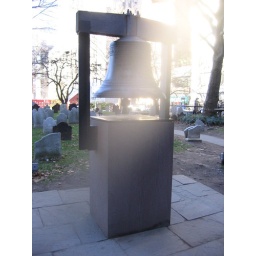
The church next door to Ground Zero. This bell was donated by Britain.